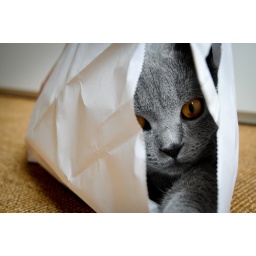
cat in a paper bag